Running Wild (1927 film)

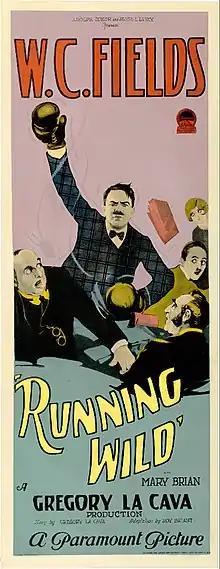
Film poster

Running Wild is a 1927 American silent comedy film built around the unique talents of its star, W. C. Fields. The movie was filmed at Paramount Studios - 5555 Melrose Avenue, Hollywood, Los Angeles, California, USA.